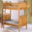
Label: bed